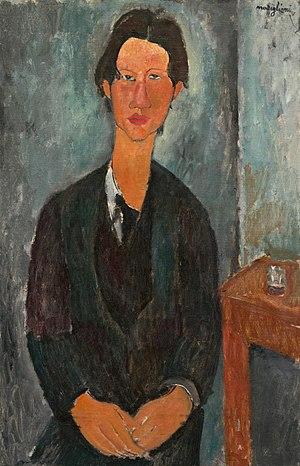
Chaïm Soutine est un peintre juif russe émigré en France, né en 1893 ou 1894 dans le village de Smilovitchi, à cette époque dans l'Empire russe, et mort à Paris le 9 août 1943.
Madeleine Castaing, née Marie Madeleine Marcelle Magistry le 19 décembre 1894 à Chartres et morte le 17 décembre 1992 à Paris, est une antiquaire et décoratrice française.